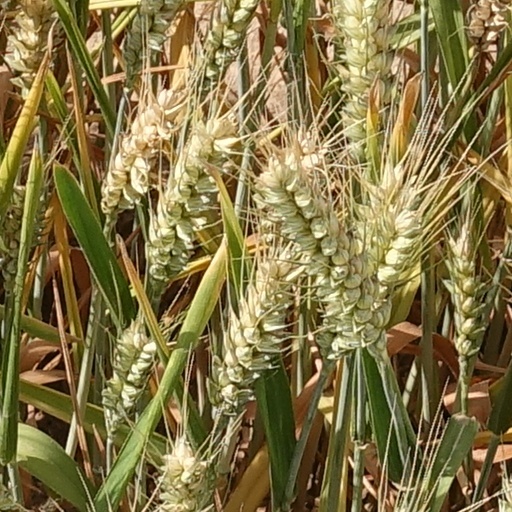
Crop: wheat